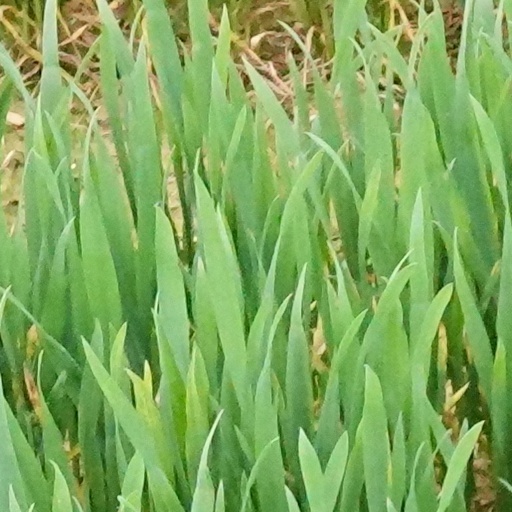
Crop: wheat